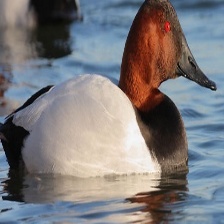
Species: CANVASBACK
Scientific name: AYTHYA VALISINERIA
ImageNet parent category: drake